Yakimanka District

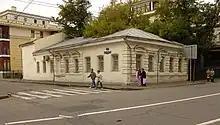
Bolshaya Ordynka, 16, one of the remaining historical houses

Yakimanka was established as an administrative district in 1782, when Catherine II divided Moscow into 20 police districts. In particular, Zamoskvorechye was divided between the Yakimanka and Pyatnitzkaya police precincts.